Burnham Area Rescue Boat

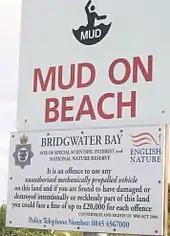
Mud danger signs on Bridgwater Bay near the mouth of the River Parrett are necessary because fast, high-amplitude tides here have led to drownings on the extensive mud flats.

Burnham-on-Sea is on the shore of the Bristol Channel and has a long sandy beach, but nearby mudflats and sandbanks have claimed several lives over the years. At low tide, large parts of the area become mudflats up to wide due to the tidal range of , second only to the Bay of Fundy in Eastern Canada.